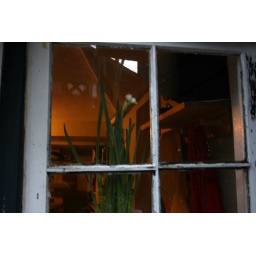
it's a flower in my window